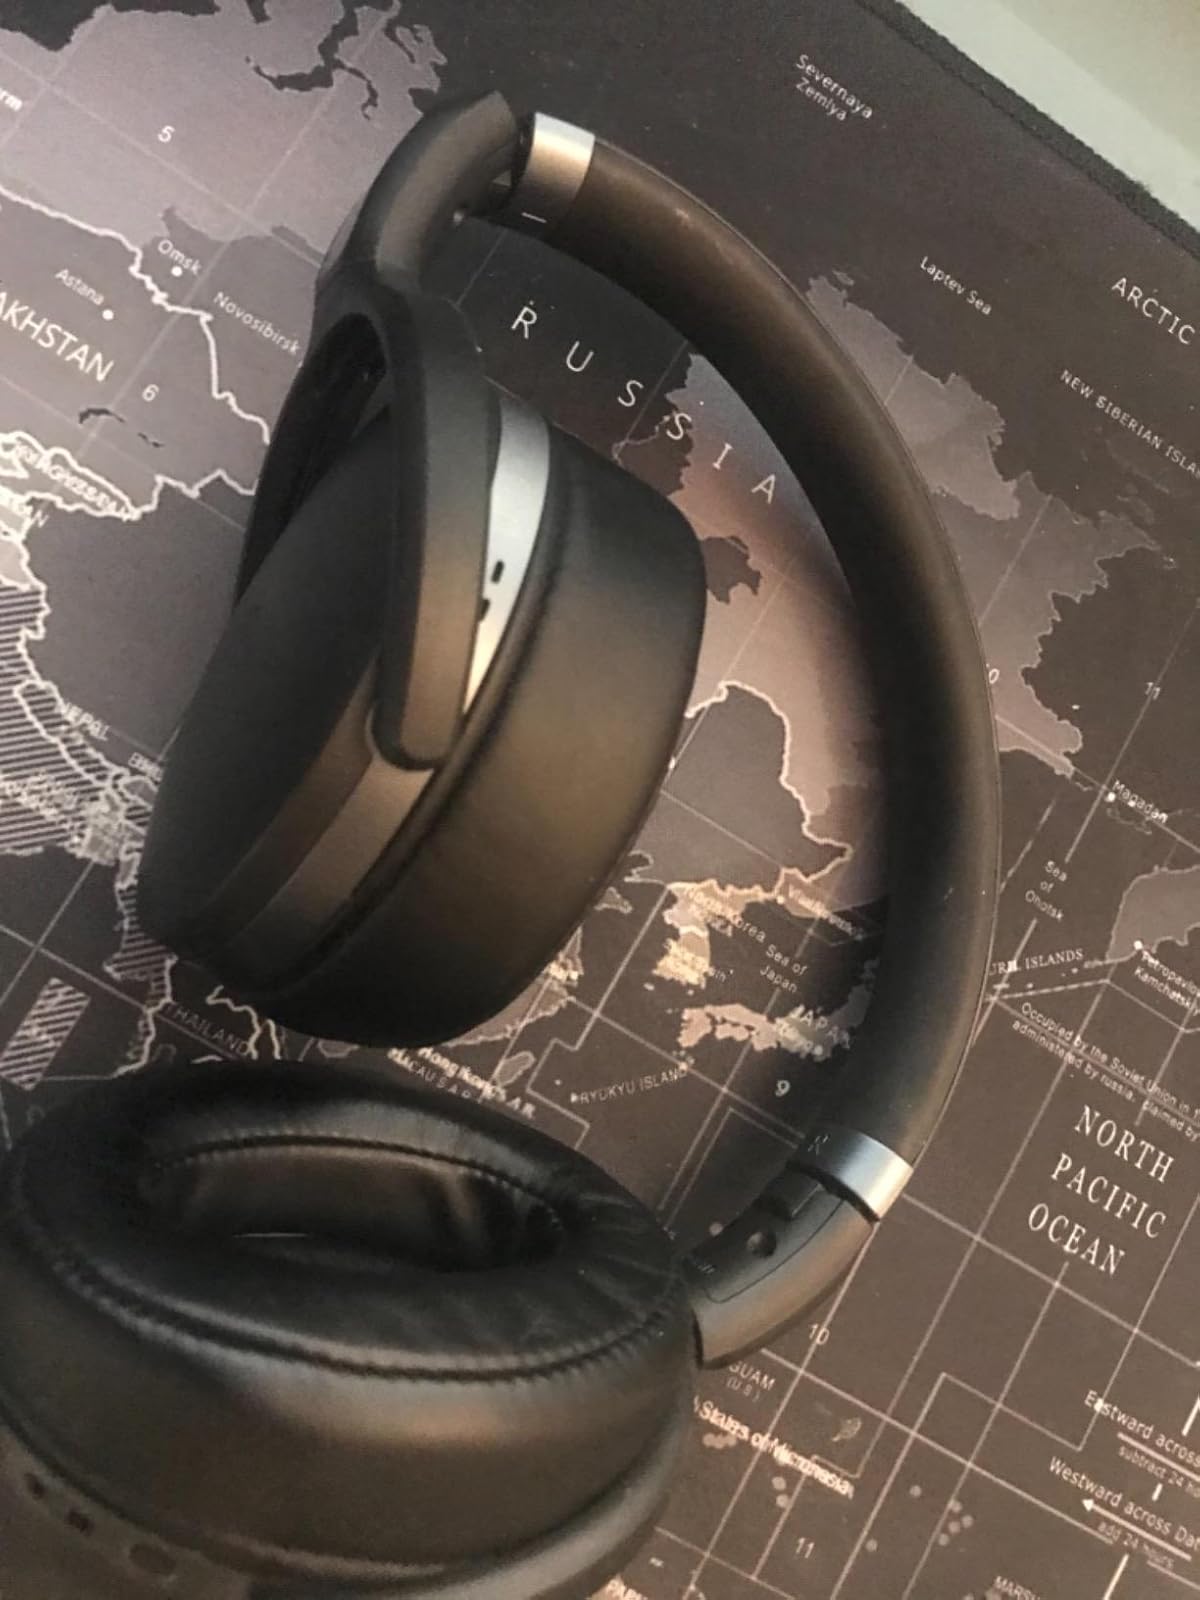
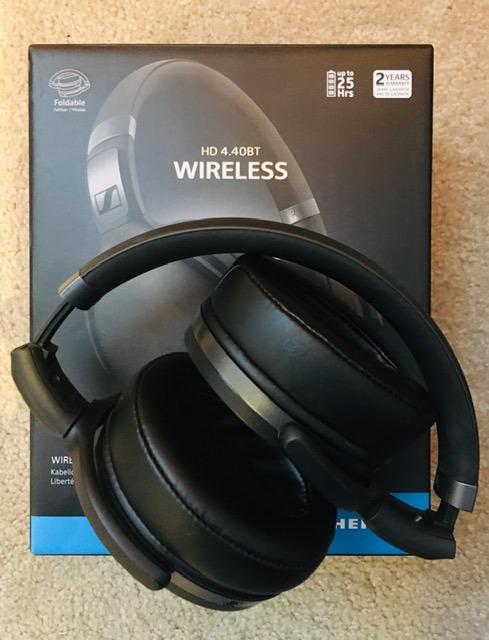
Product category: headphones
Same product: yes